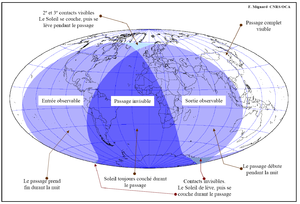
Carte de visibilité à la surface de la Terre du passage de Vénus sur le disque solaire de juin 2012.
Le dernier transit de Vénus du siècle devant le disque solaire a eu lieu les 5 et 6 juin 2012. Il s'agit du second transit dans le cycle court de huit années, après celui du 8 juin 2004. Ce dernier avait été largement visible en Europe et avait donné lieu à de nombreuses manifestations publiques et animations dans les écoles. En 2012, l'Asie du Sud-Est et la zone Pacifique ont été cette fois-ci plus favorisées et ont pu pleinement jouir du spectacle.